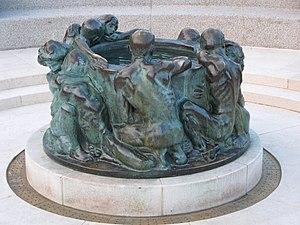
Ivan Meštrović, né à Vrpolje le 15 août 1883 et mort à South Bend le 16 janvier 1962, est le plus célèbre sculpteur yougoslave du XXᵉ siècle.